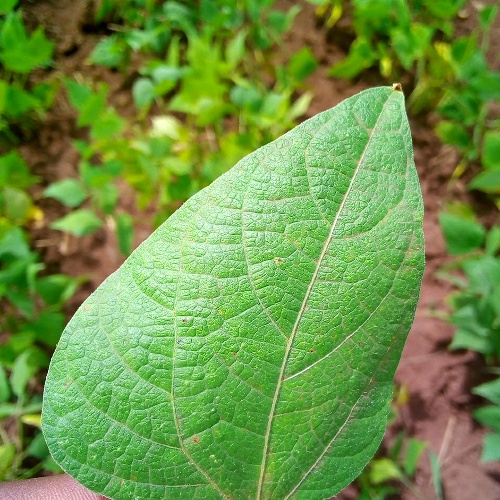
Leaf condition: healthy